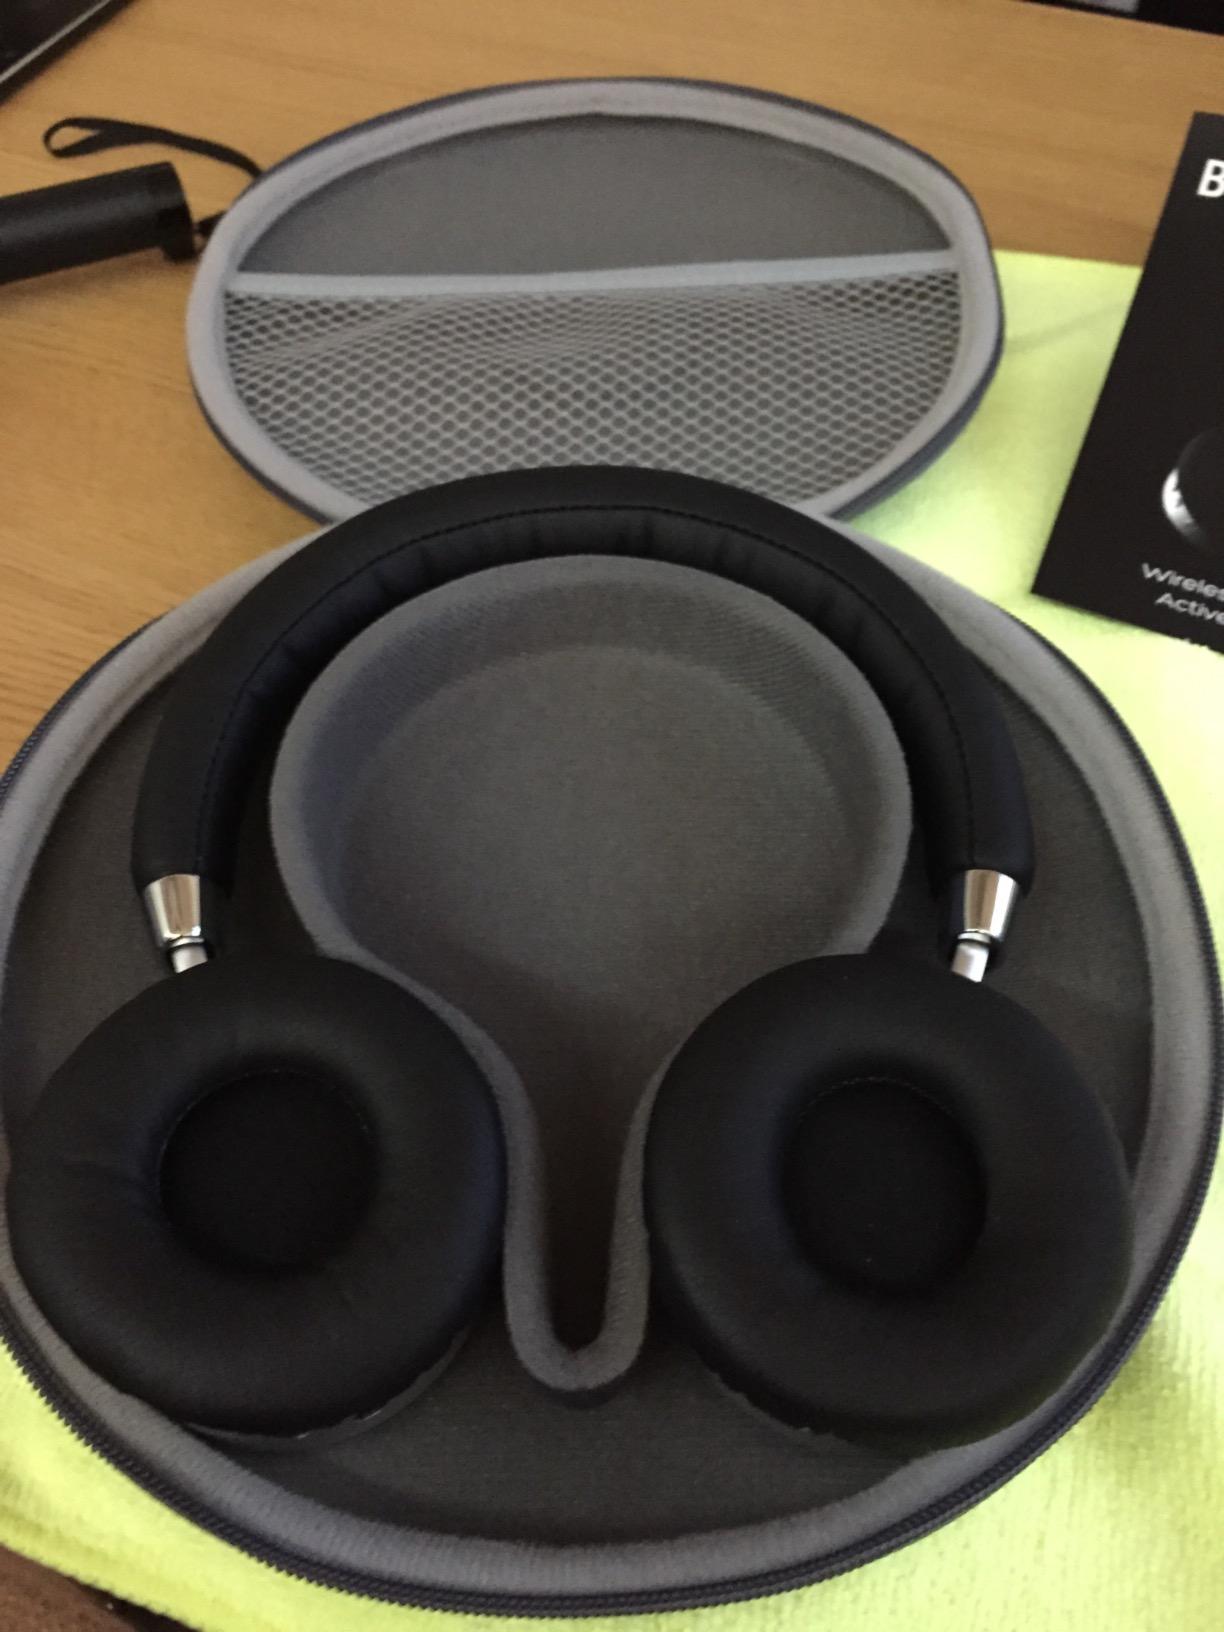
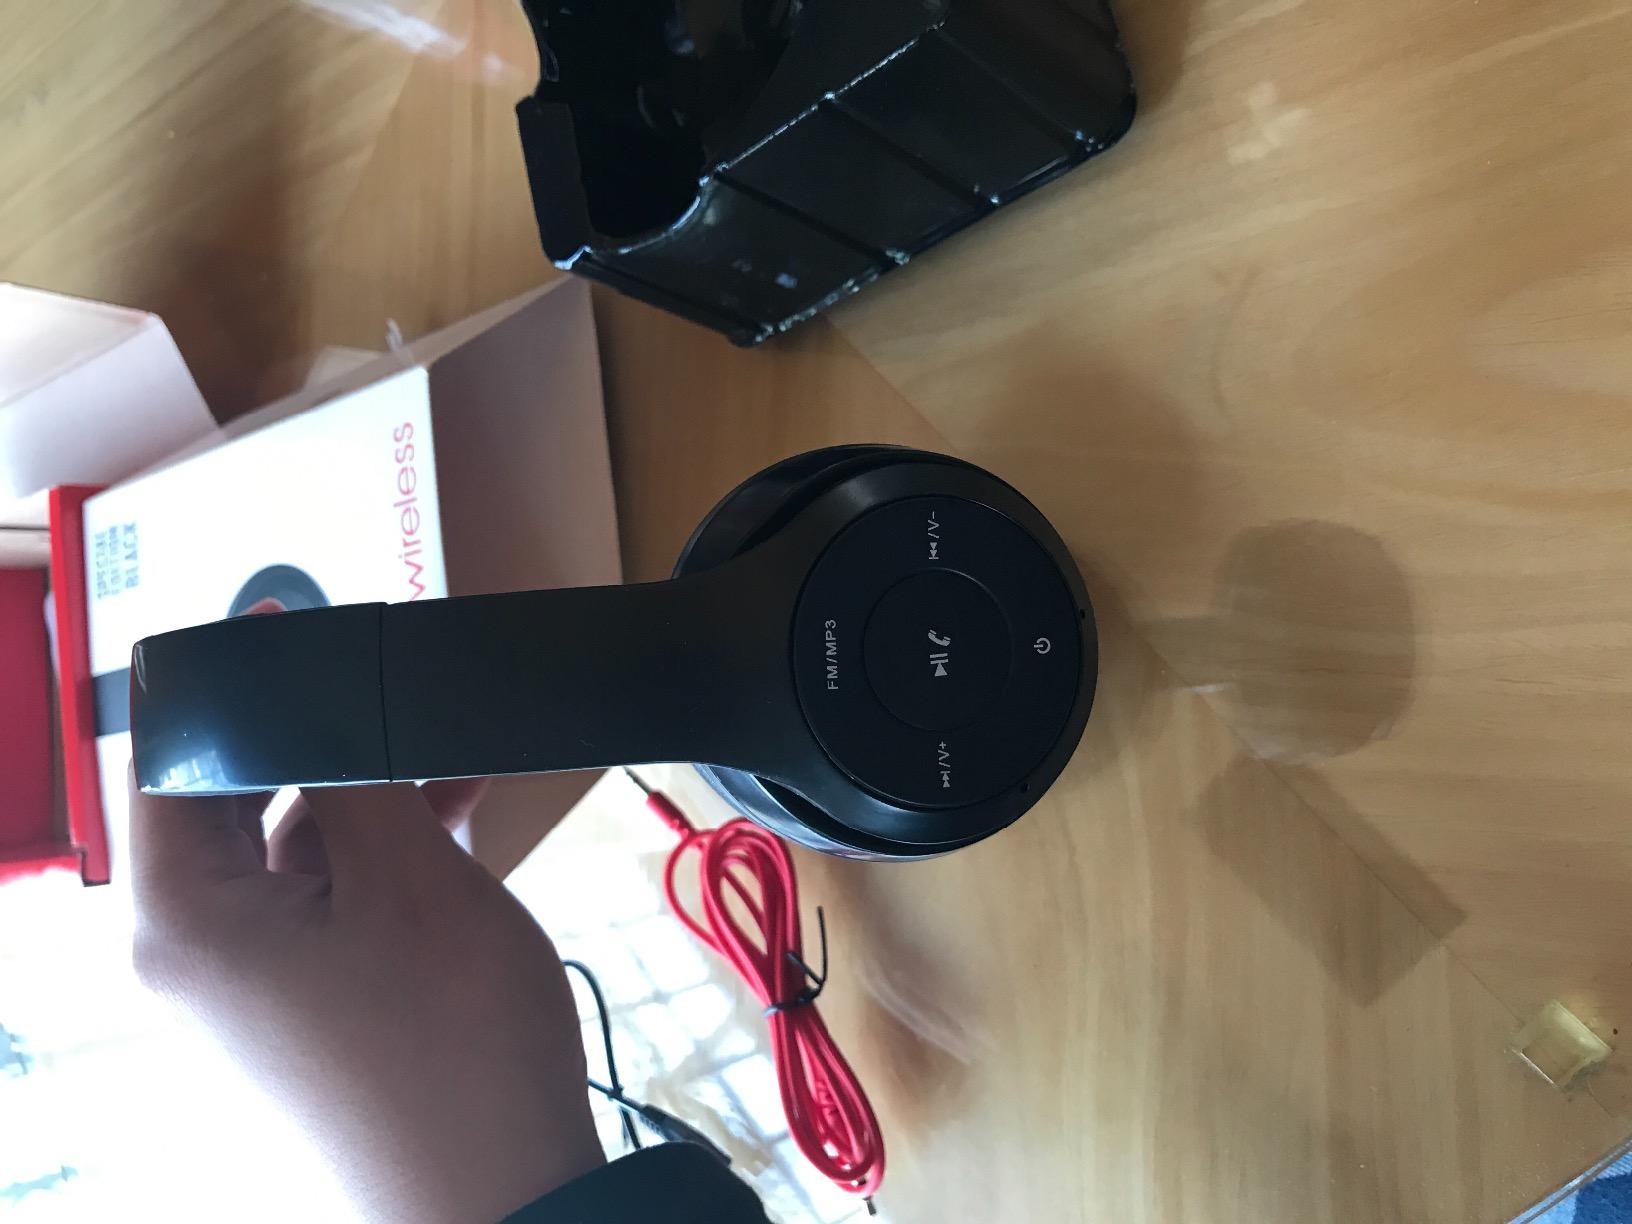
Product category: headphones
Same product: no